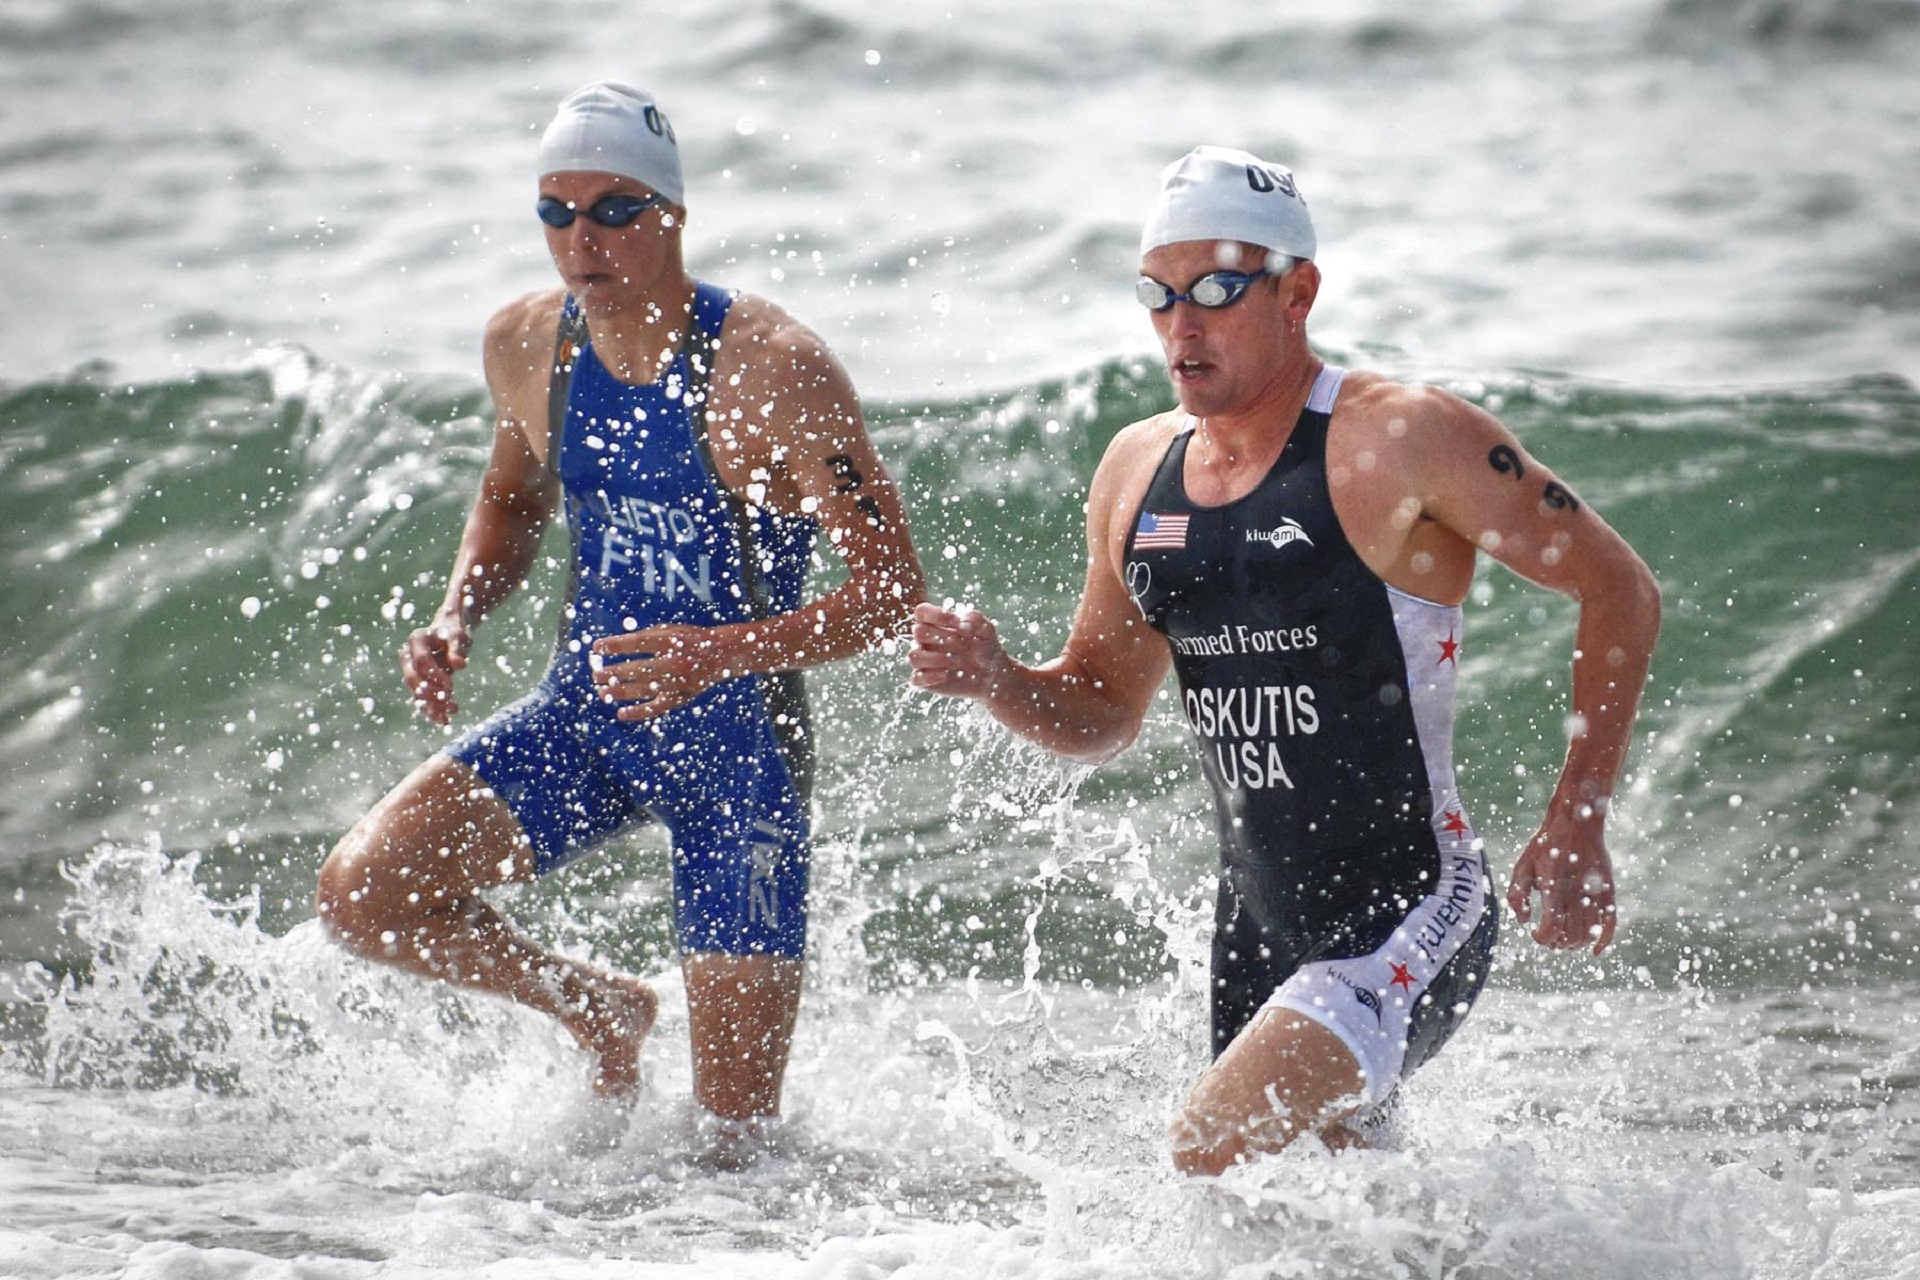
beach, sea, water, sport, wave, running, male, surf, jogging, healthy, health, fitness, swimming, competition, men, sports, boating, endurance, athletes, active, skimboarding, water sport, waterskiing, triathalon, wind wave, endurance sports, towed water sport, open water swimming